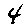
Label: 4